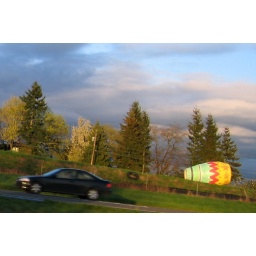
Quick snap out the passenger window ond over the roof. Had to crop out the car roof. Didn't aim good enough to get both.